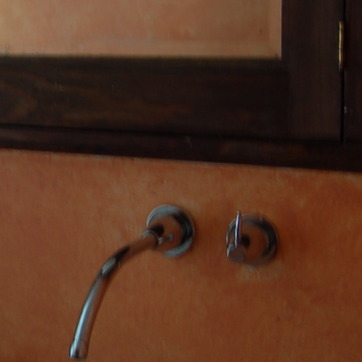
Material: painted